Mark Briscoe

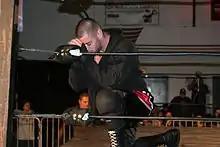
Mark Briscoe before a match

Mark Briscoe made his Jersey All Pro Wrestling (JAPW) debut on March 24, 2001, at "March Madness Night 2", losing to Insane Dragon and Dixie teaming with his brother Jay Briscoe. It is unclear how, if at all, JAPW's ownership and management worked around Pennsylvania's child labor law, as both brothers were underage at the time of this and two subsequent appearances in the old ECW arena. They made three other appearances in JAPW in 2001, and unsuccessful challenge for Dragon and Dixie's JAPW Tag Team Championship on June 15 at "Here to Stay".